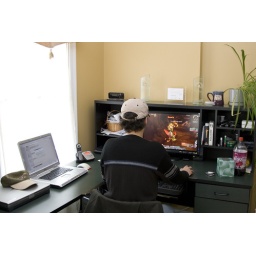
Jon and WoW, sitting in a tree